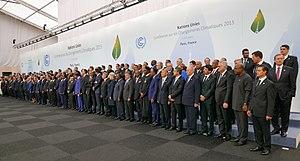
Les Conférences des Nations unies sur les changements climatiques découlent d'un processus initié par l'ONU en 1992 à la suite du Sommet de Rio pour faire face au changement climatique.